Prince Eugene of Savoy

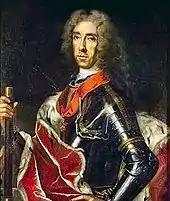

In August 1709 Eugene's chief political opponent and critic in Vienna, Prince Salm, retired as court chamberlain. Eugene and Wratislaw were now the undisputed leaders of the Austrian government: all major departments of state were in their hands or those of their political allies. Another attempt at a negotiated settlement at Geertruidenberg in April 1710 failed, largely because the English Whigs still felt strong enough to refuse concessions, while Louis XIV saw little reason to accept what he had refused the previous year. Eugene and Marlborough could not be accused of wrecking the negotiations, but neither showed regret at the breakdown of the talks. There was no alternative but to continue the war, and in June the Allied commanders captured Douai. This success was followed by a series of minor sieges, and by the close of 1710 the Allies had cleared much of France's protective ring of fortresses. Yet there had been no final, decisive breakthrough, and this was to be the last year that Eugene and Marlborough would work together.